Ocean Grove, New Jersey

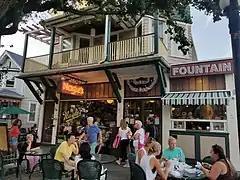
Cafe in Ocean Grove

Because Ocean Grove is a summer resort community and many residences are unoccupied during the winter months, these statistics may not be representative of the population at all times of the year.